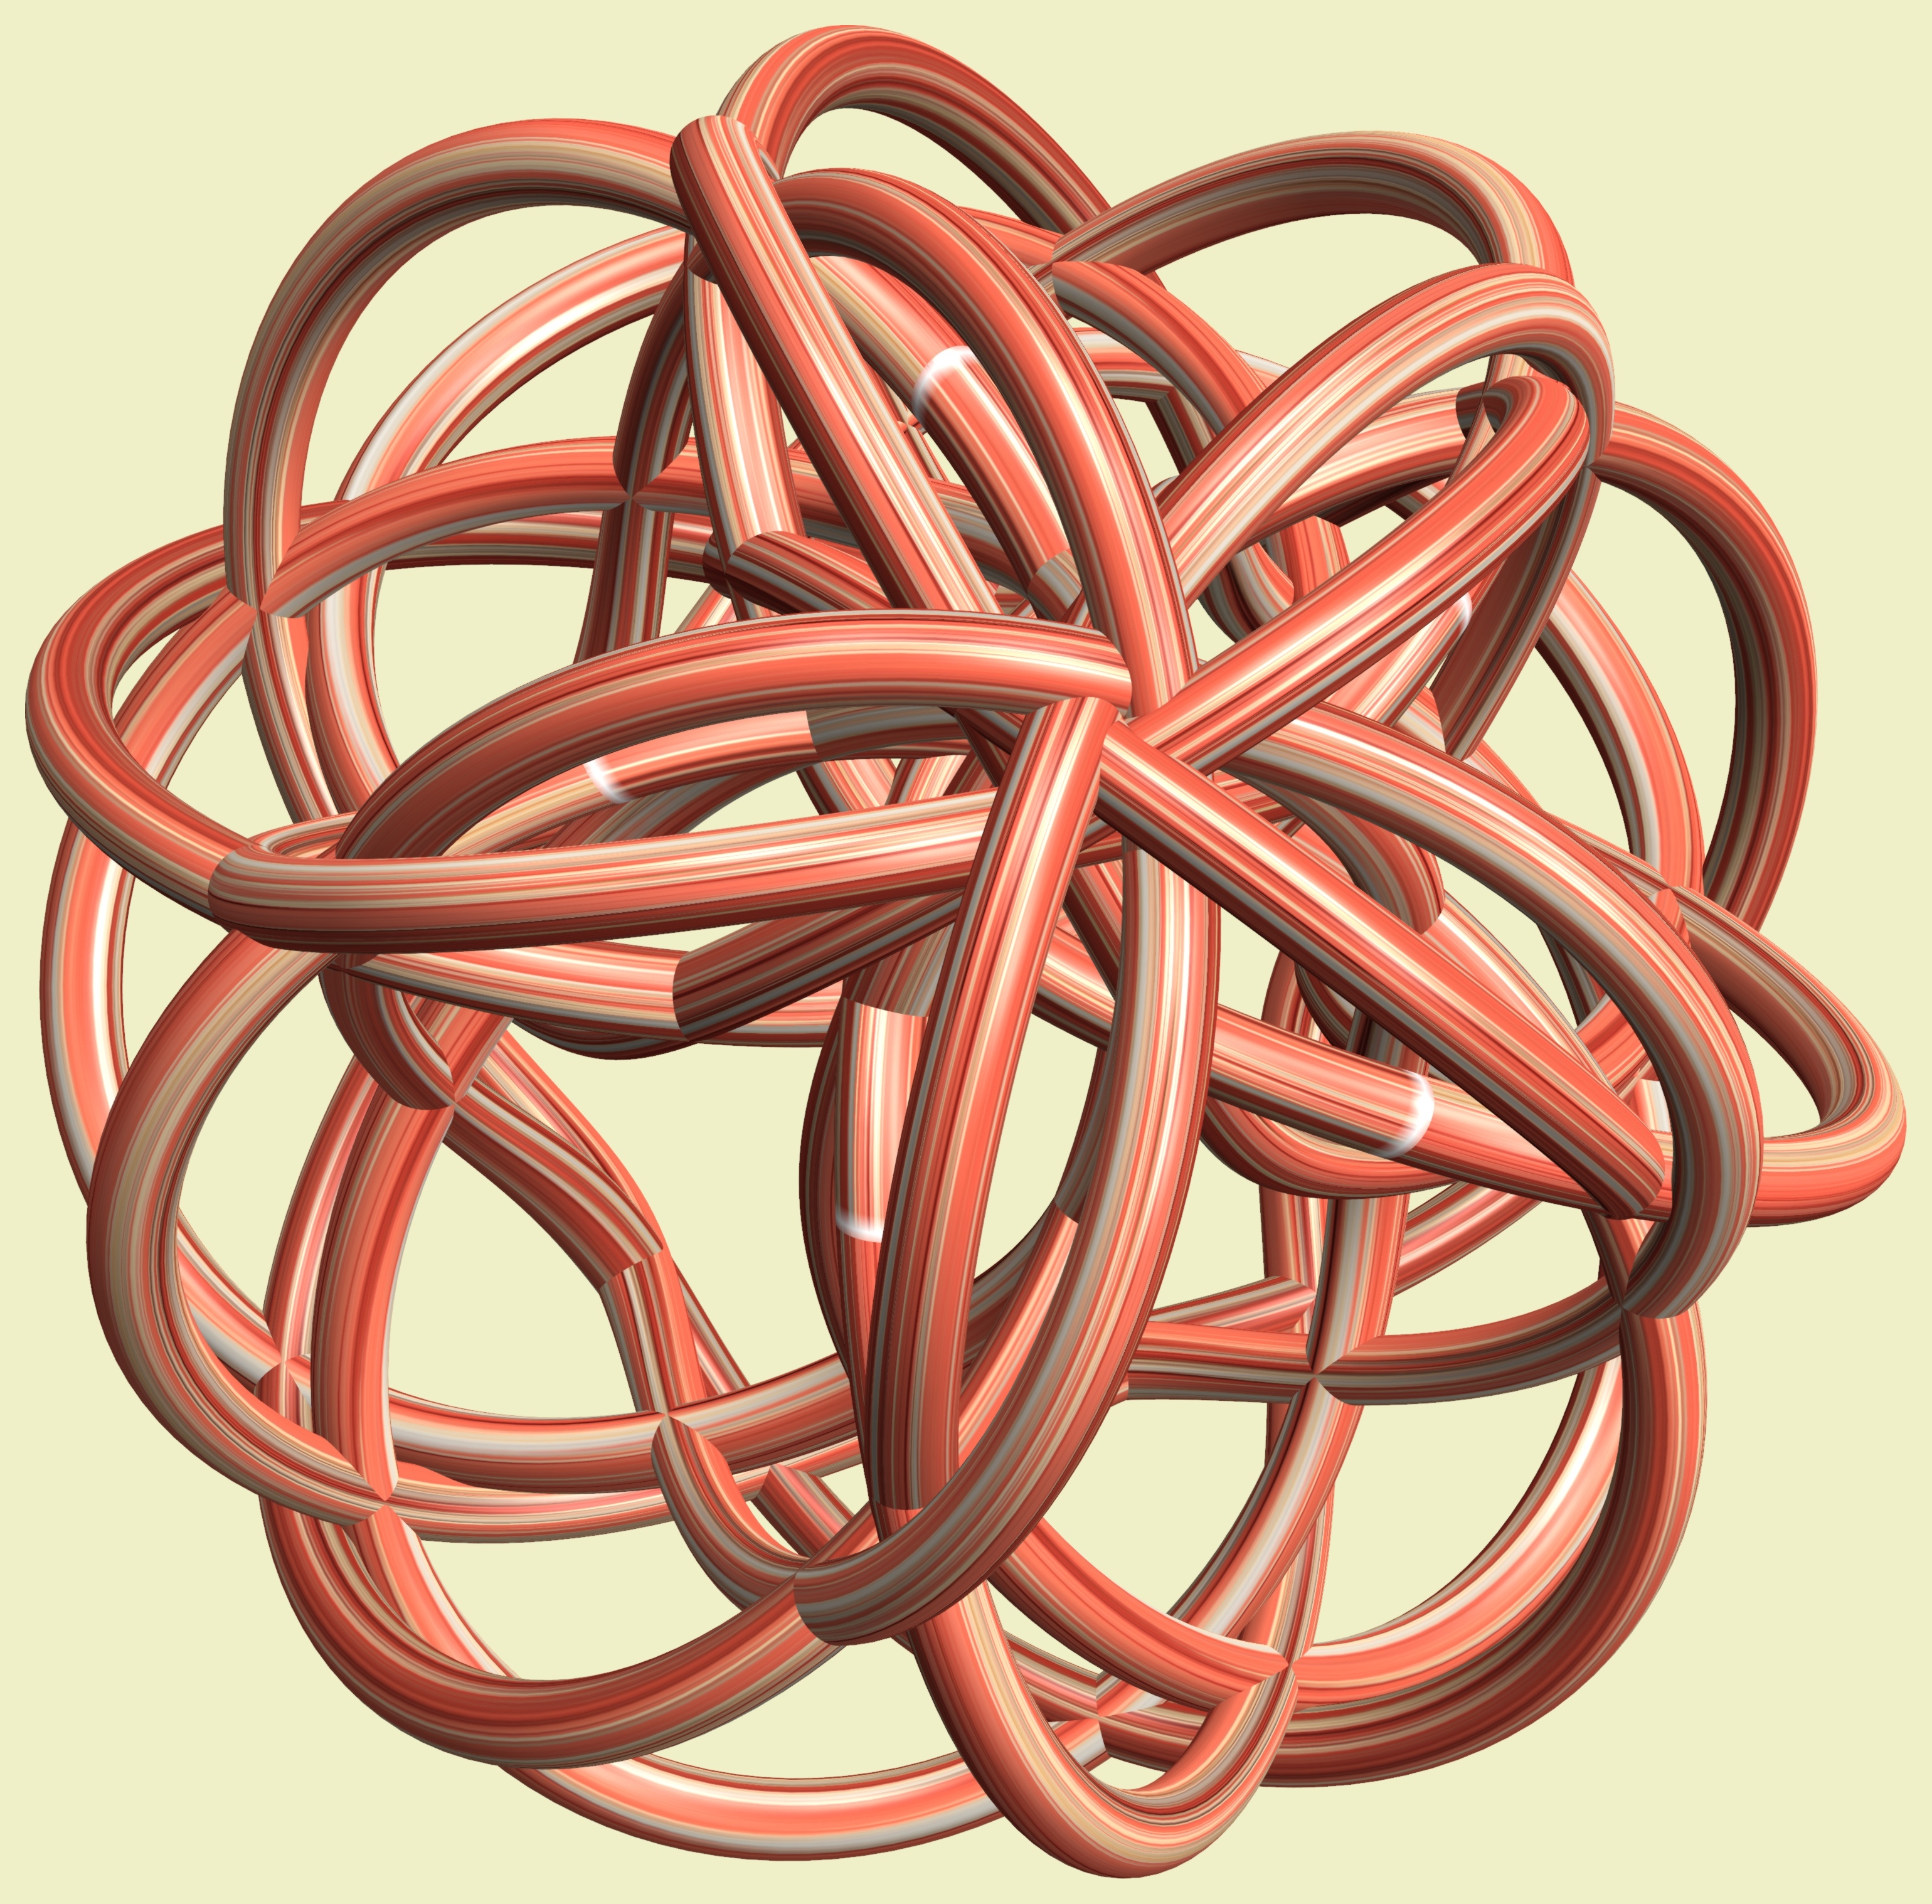
structure, wheel, texture, spiral, pattern, geometry, metal, rein, circle, sculpture, cool image, design, copper, symmetry, mesh, 3d, graphic, iron, shape, torus, mathematica, cg, parametricplot3d, code, program, algorithm, mapping, geometricsculpture, lissajous